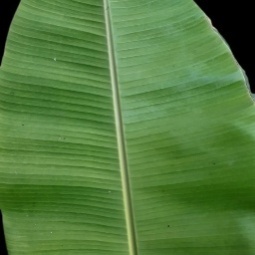
Label: Healthy